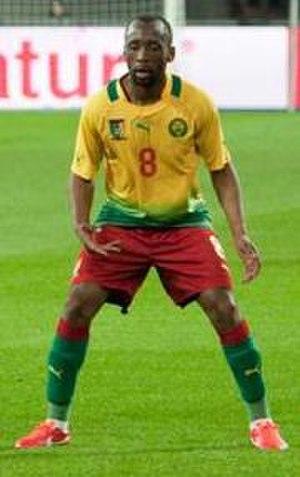
William Steve Overtoom, est un footballeur international camerounais, né le 2 septembre 1986 à Bertoua au Cameroun. Il évolue au poste de milieu offensif et est actuellement sans club.